Shire of Belfast

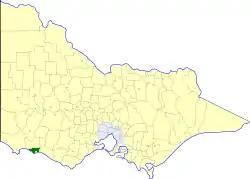
Location in Victoria

The Shire of Belfast was a local government area about west-southwest of Melbourne, the state capital of Victoria, Australia. The shire covered an area of , and existed from 1853 until 1994.